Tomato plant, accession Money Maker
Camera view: tilt-top (135 deg); turntable rotation: 60 degrees
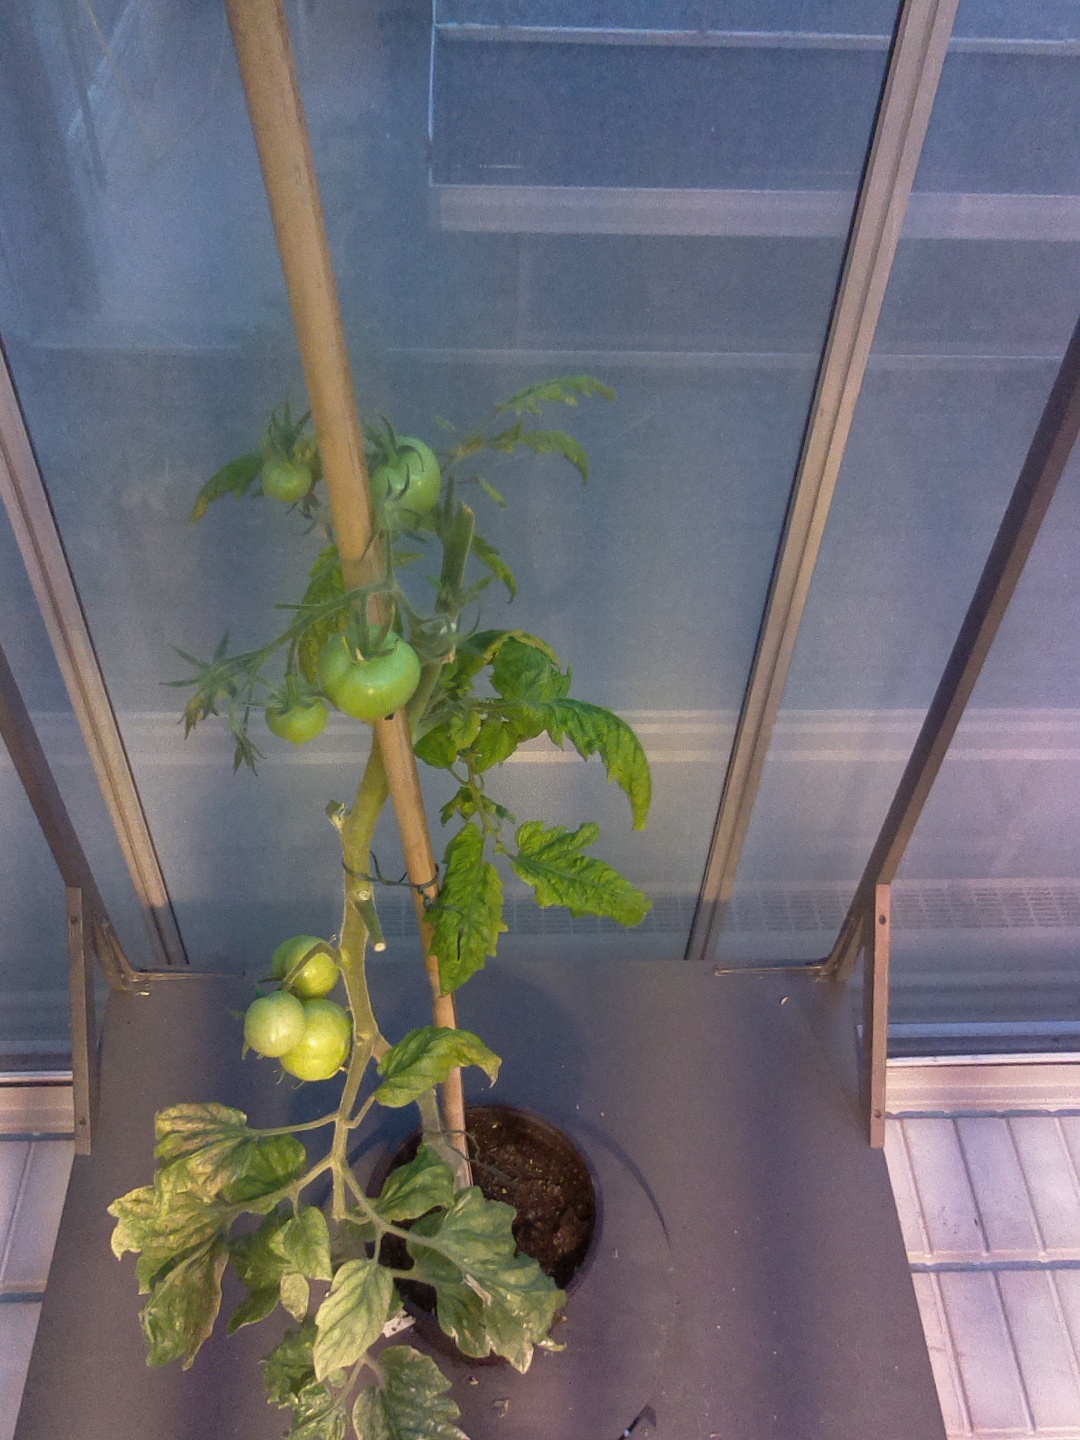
BBCH growth stage 79: 90% -100% of final fruit size